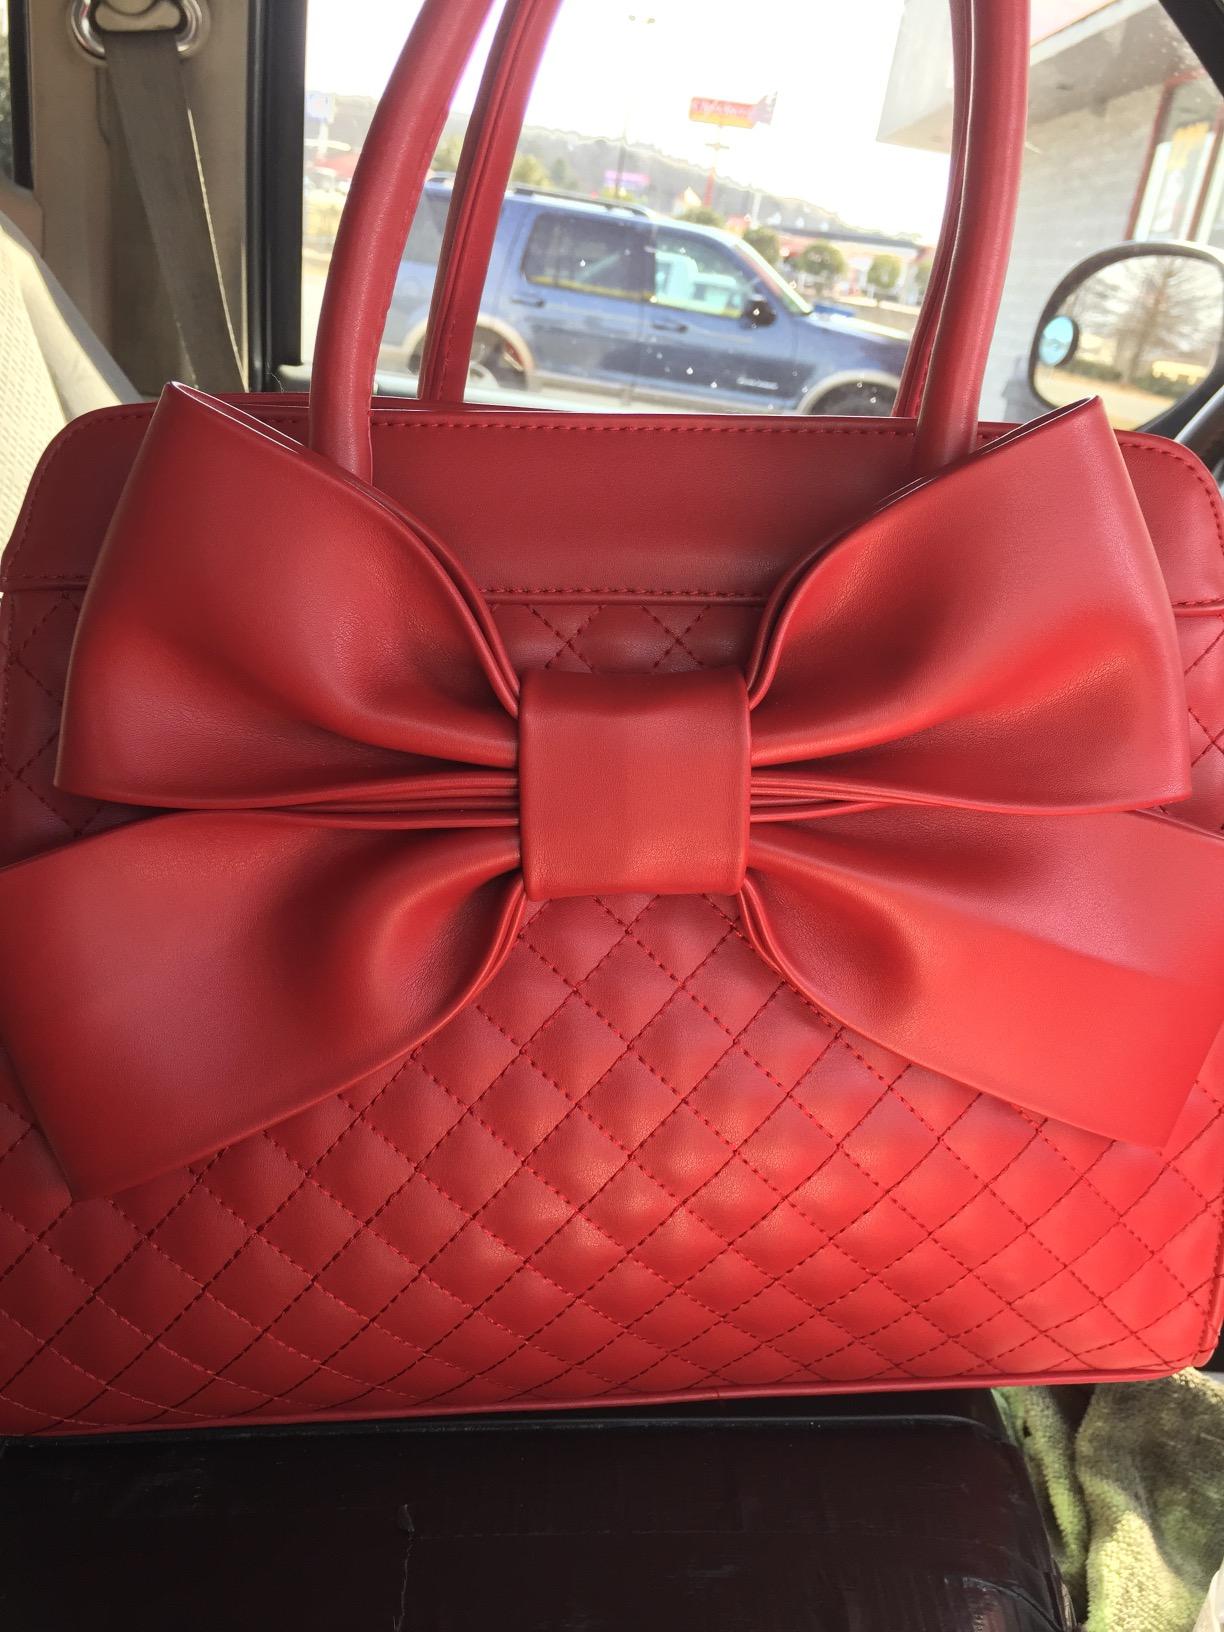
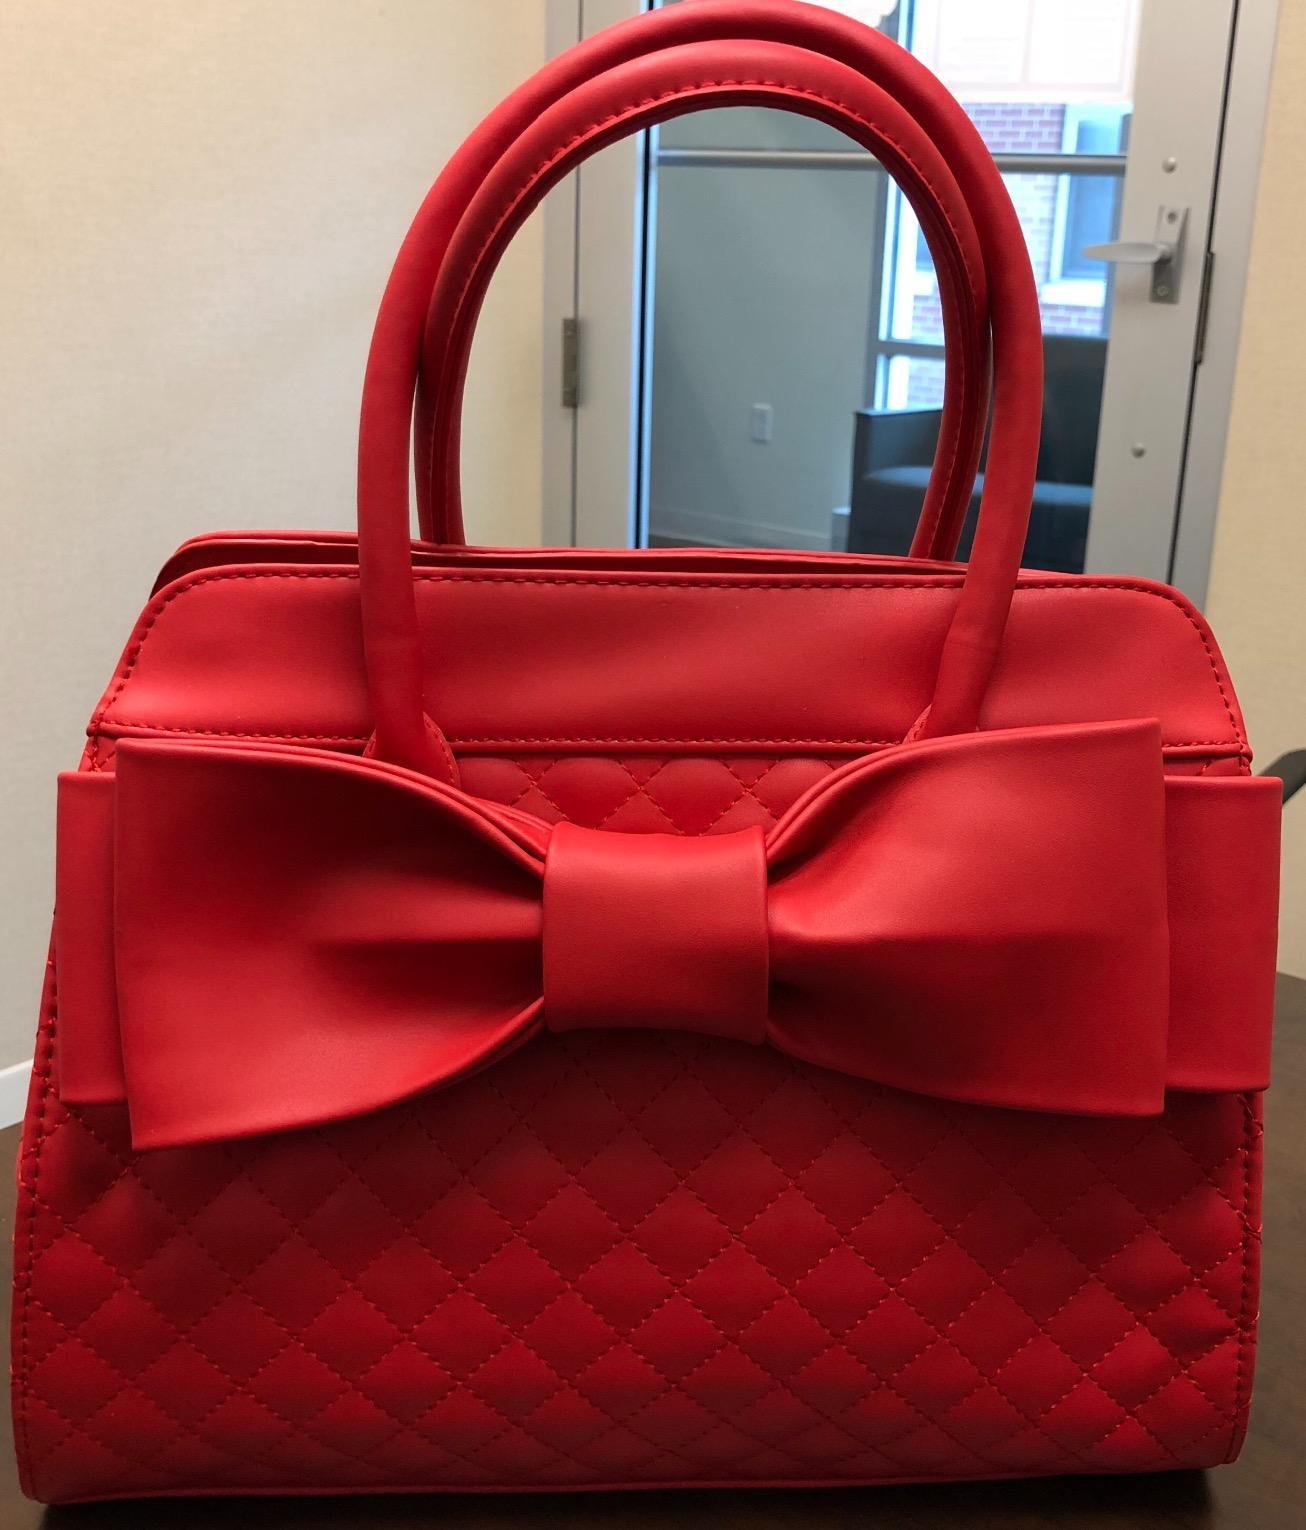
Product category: accessories_handbag
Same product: yes